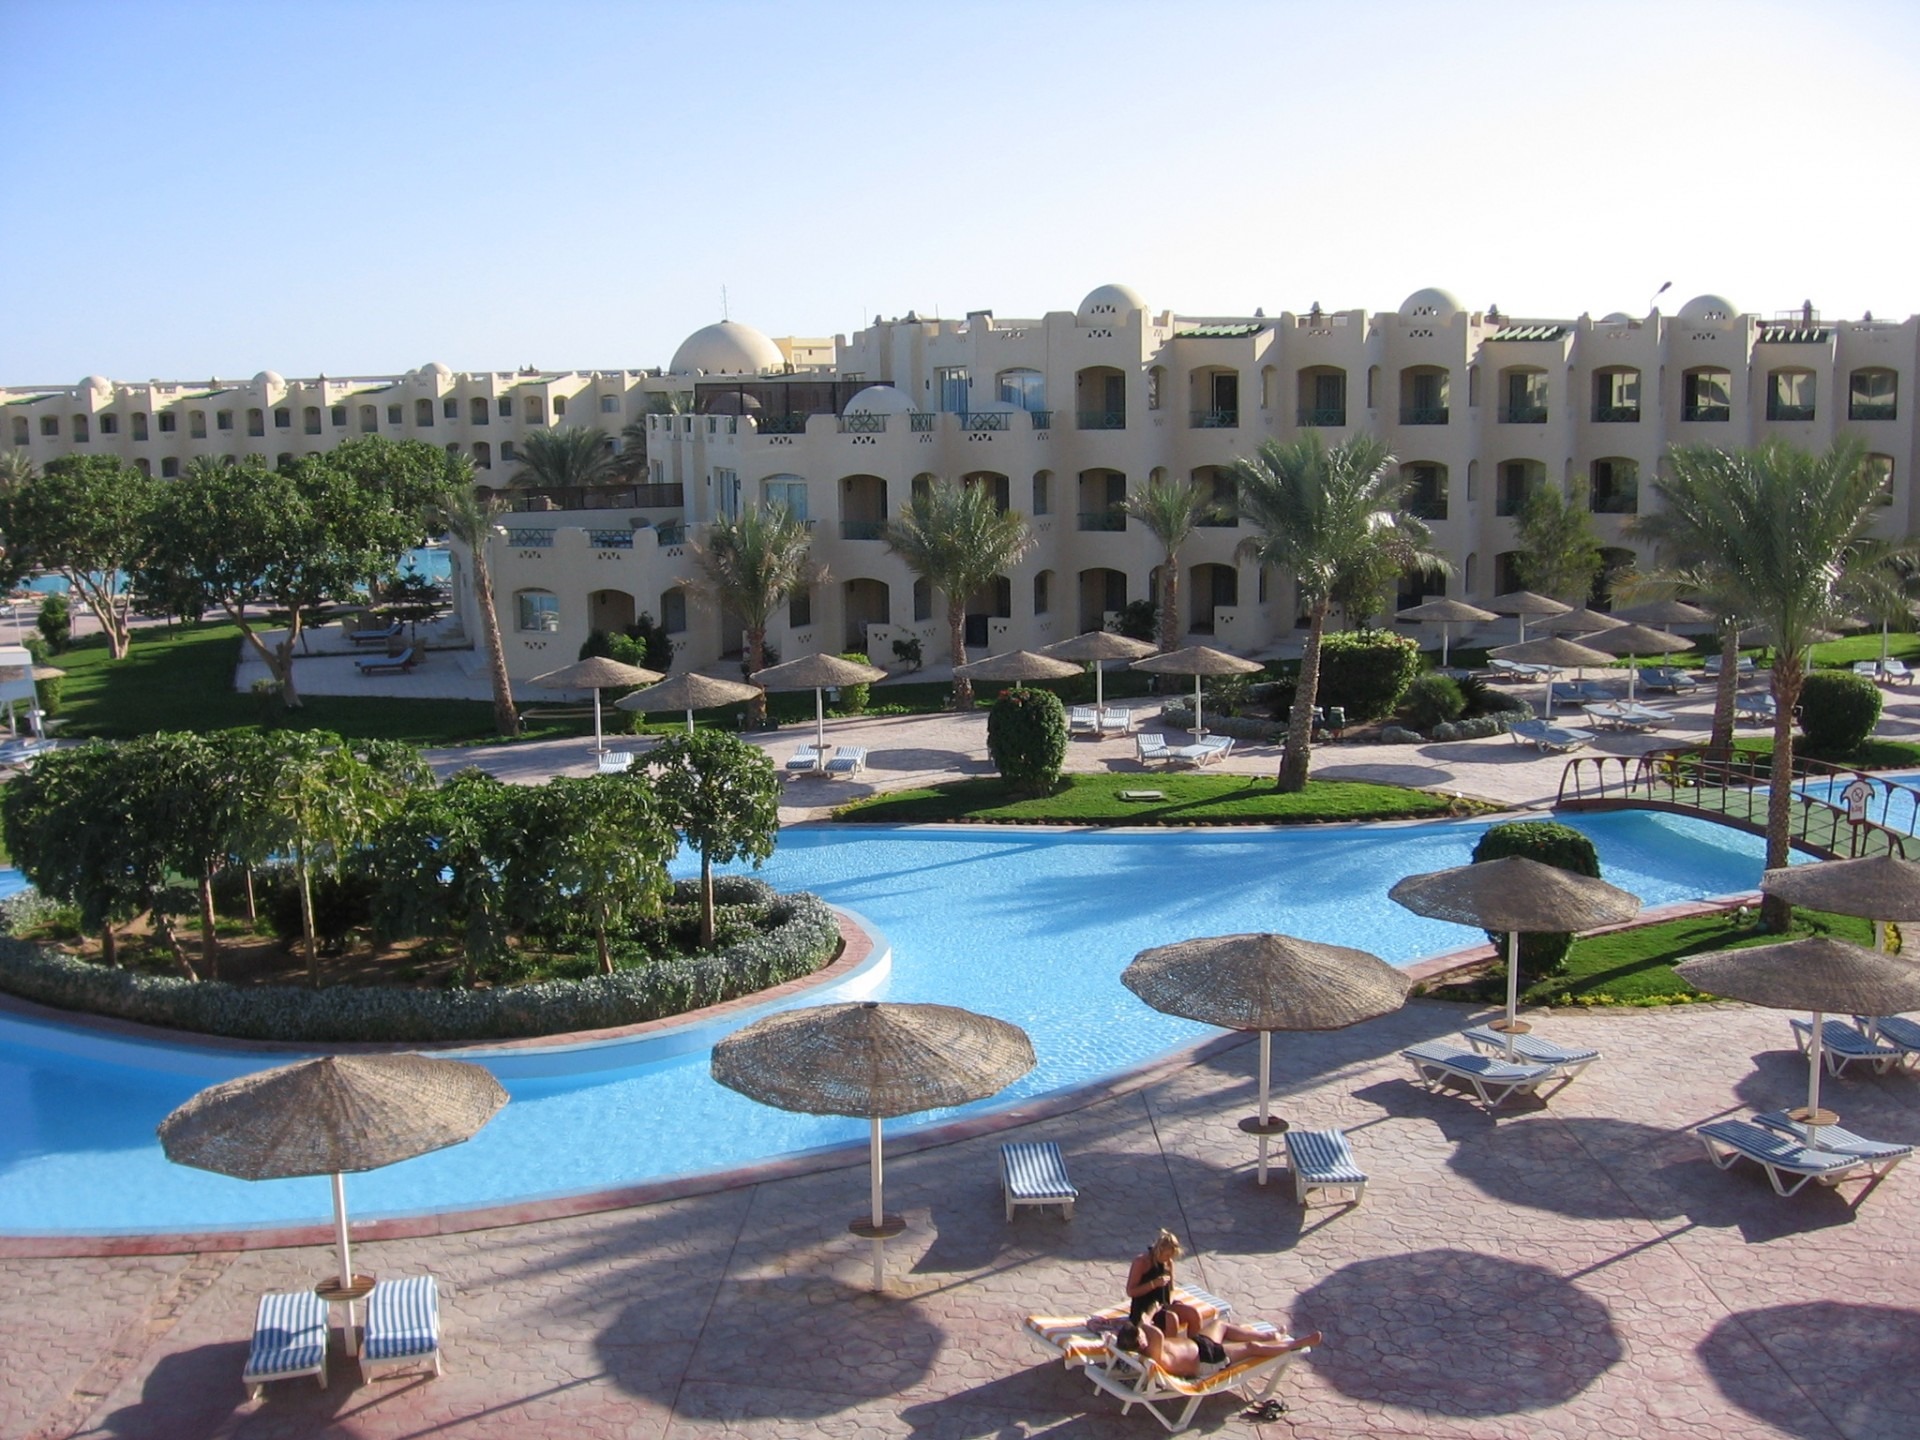
architecture, structure, building, palace, vacation, construction, swimming pool, plaza, landmark, property, exterior, marina, modern, egypt, engineering, luxury, design, hotel, resort, town square, estate, vacations, architectural, condominium, architecture design, hurghada, reflecting pool